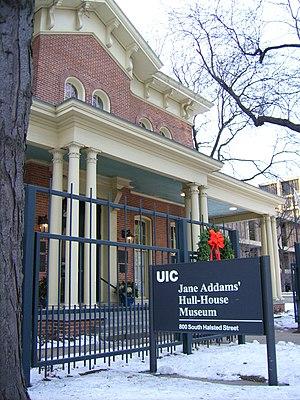
La Hull House est un centre d’œuvres sociales cofondé en 1889 à Chicago par Jane Addams et Ellen Gates Starr. Construite dans le style italianisant et œuvre des architectes Irving Kane Pond et Allen Bartlitt Pond de la firme Pond and Pond, la Hull House se trouve dans le secteur de Near West Side.